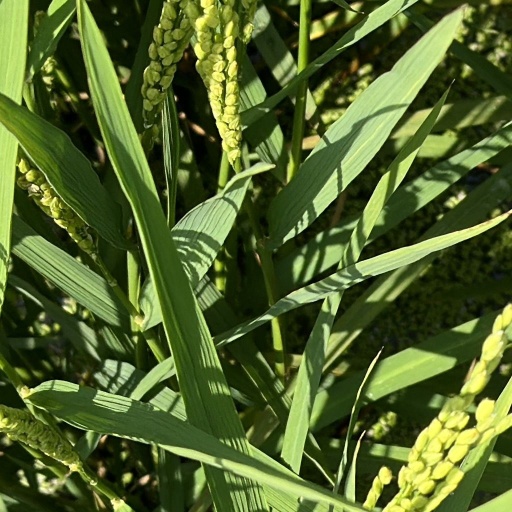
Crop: rice